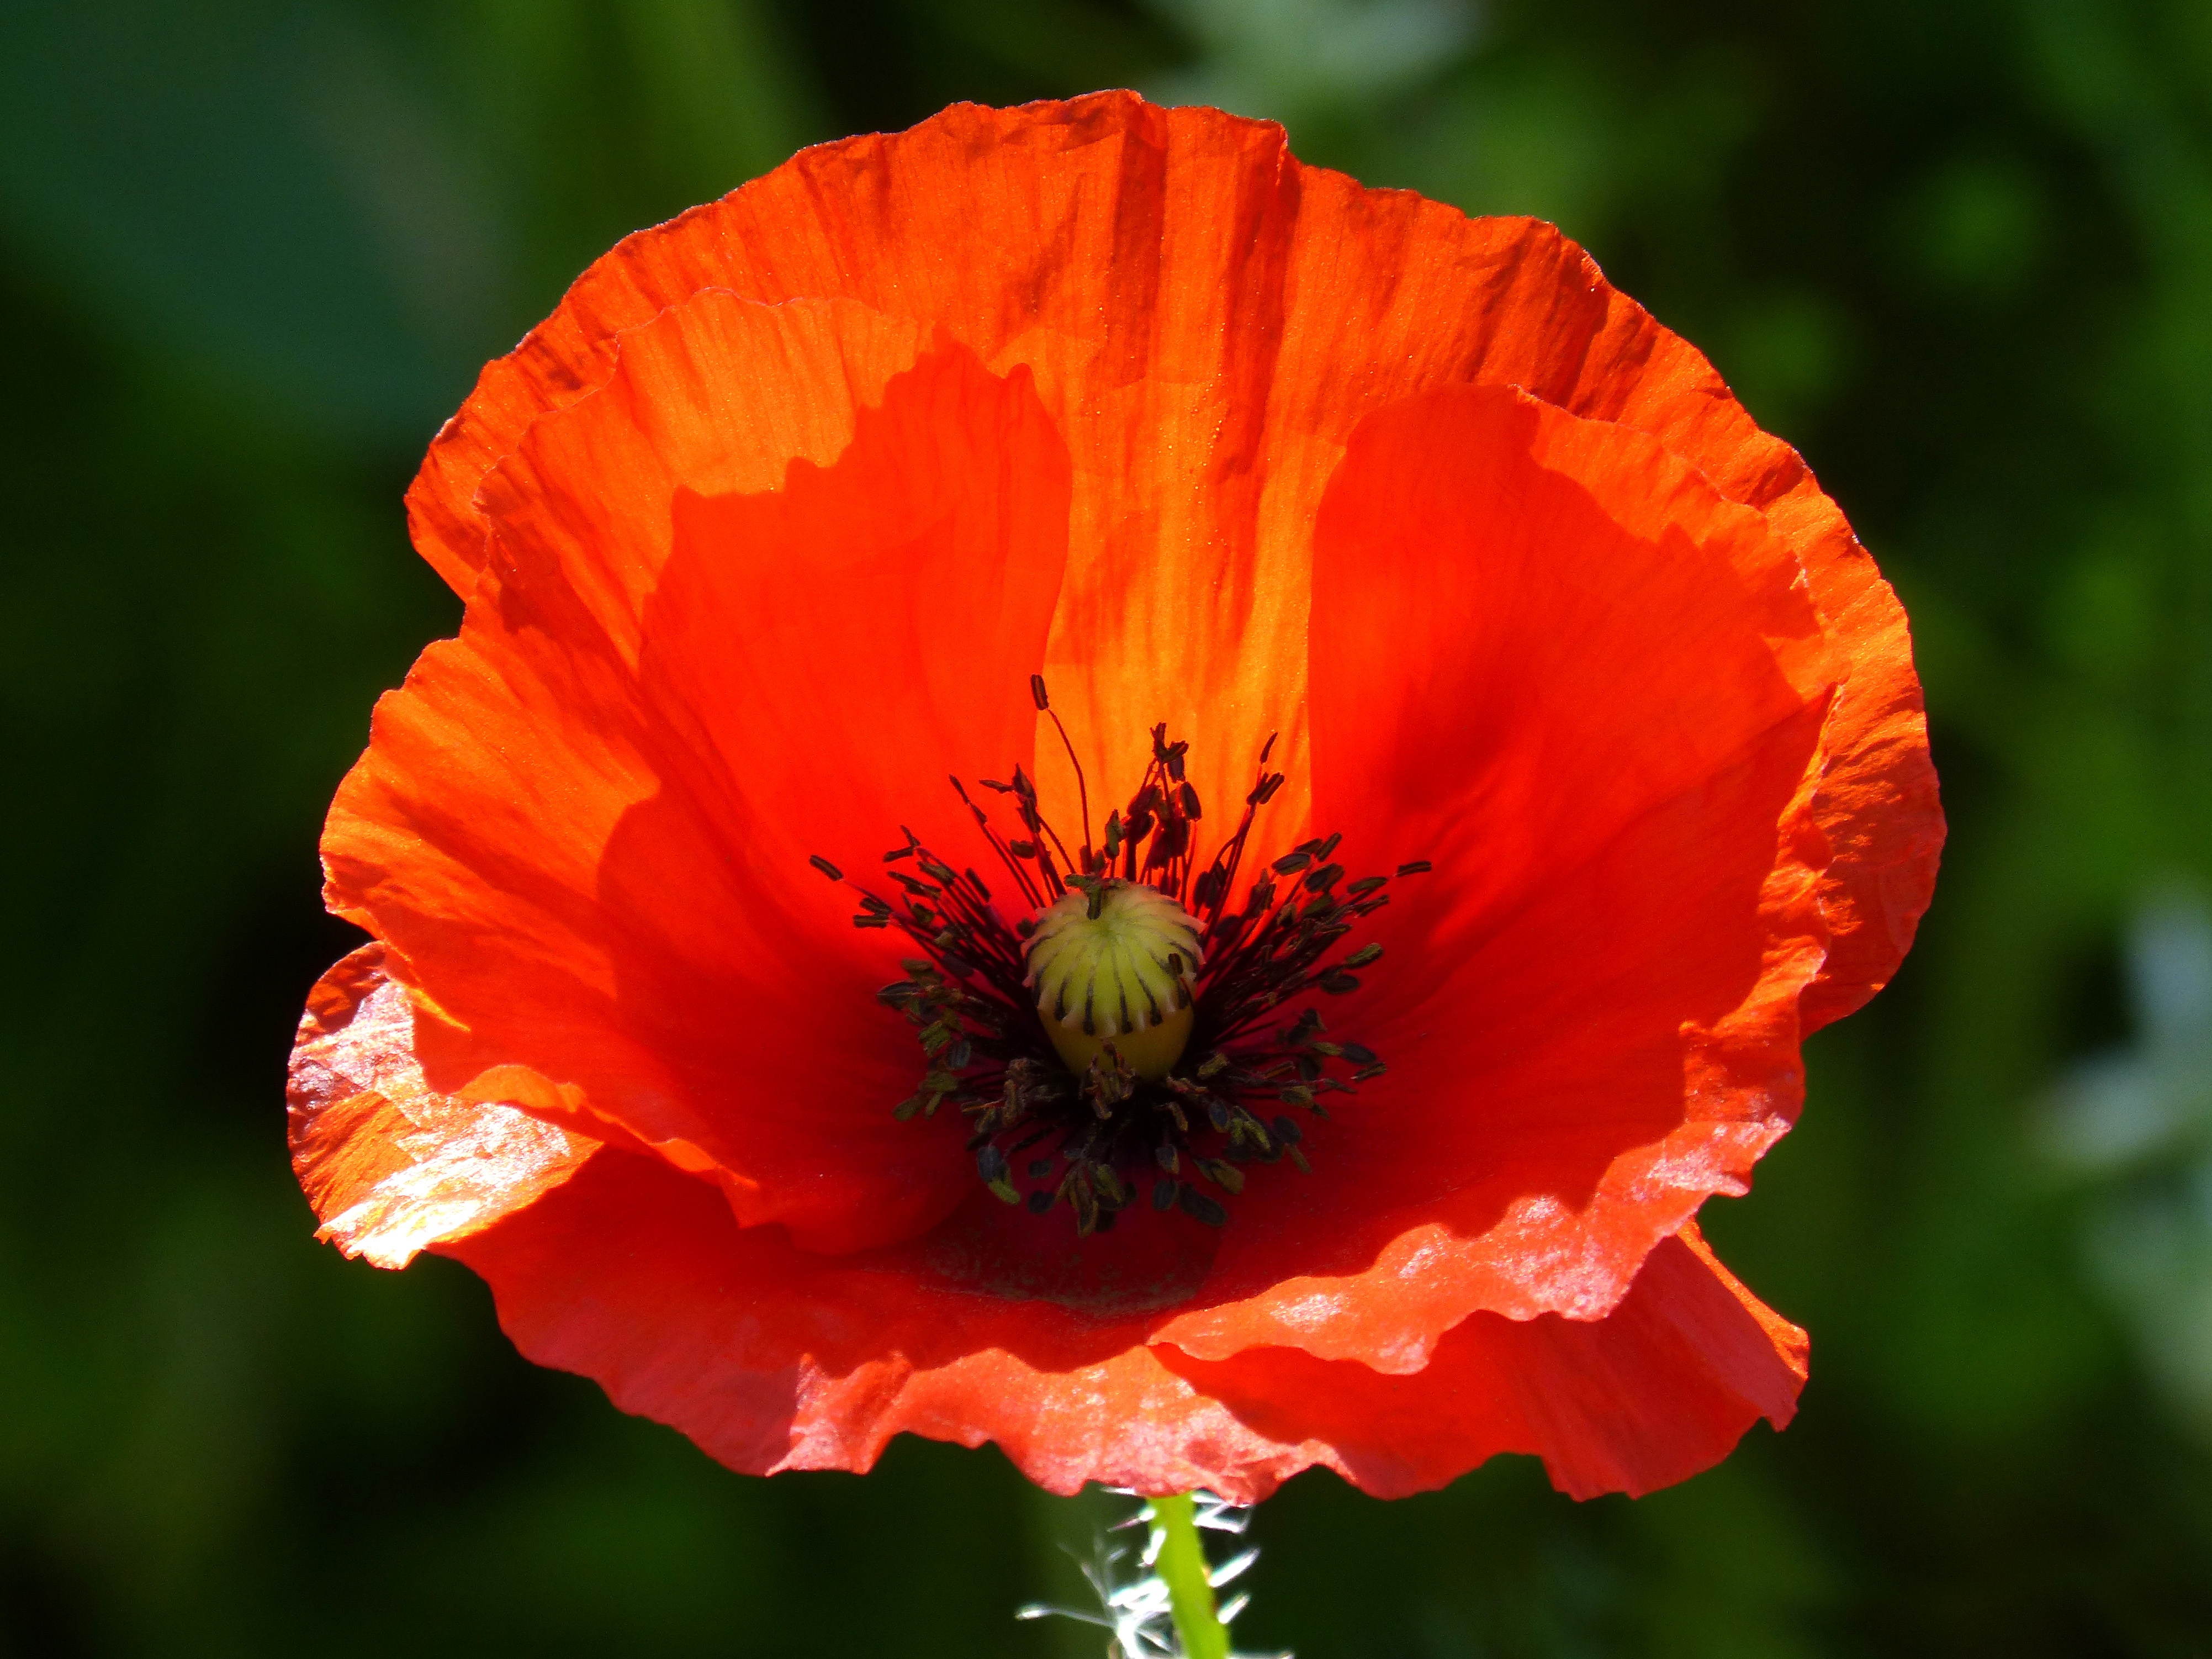
nature, plant, flower, petal, spring, red, flora, wildflower, translucent, beauty, poppy, coquelicot, macro photography, flowering plant, rosella, eschscholzia californica, ababol, annual plant, plant stem, land plant, poppy family